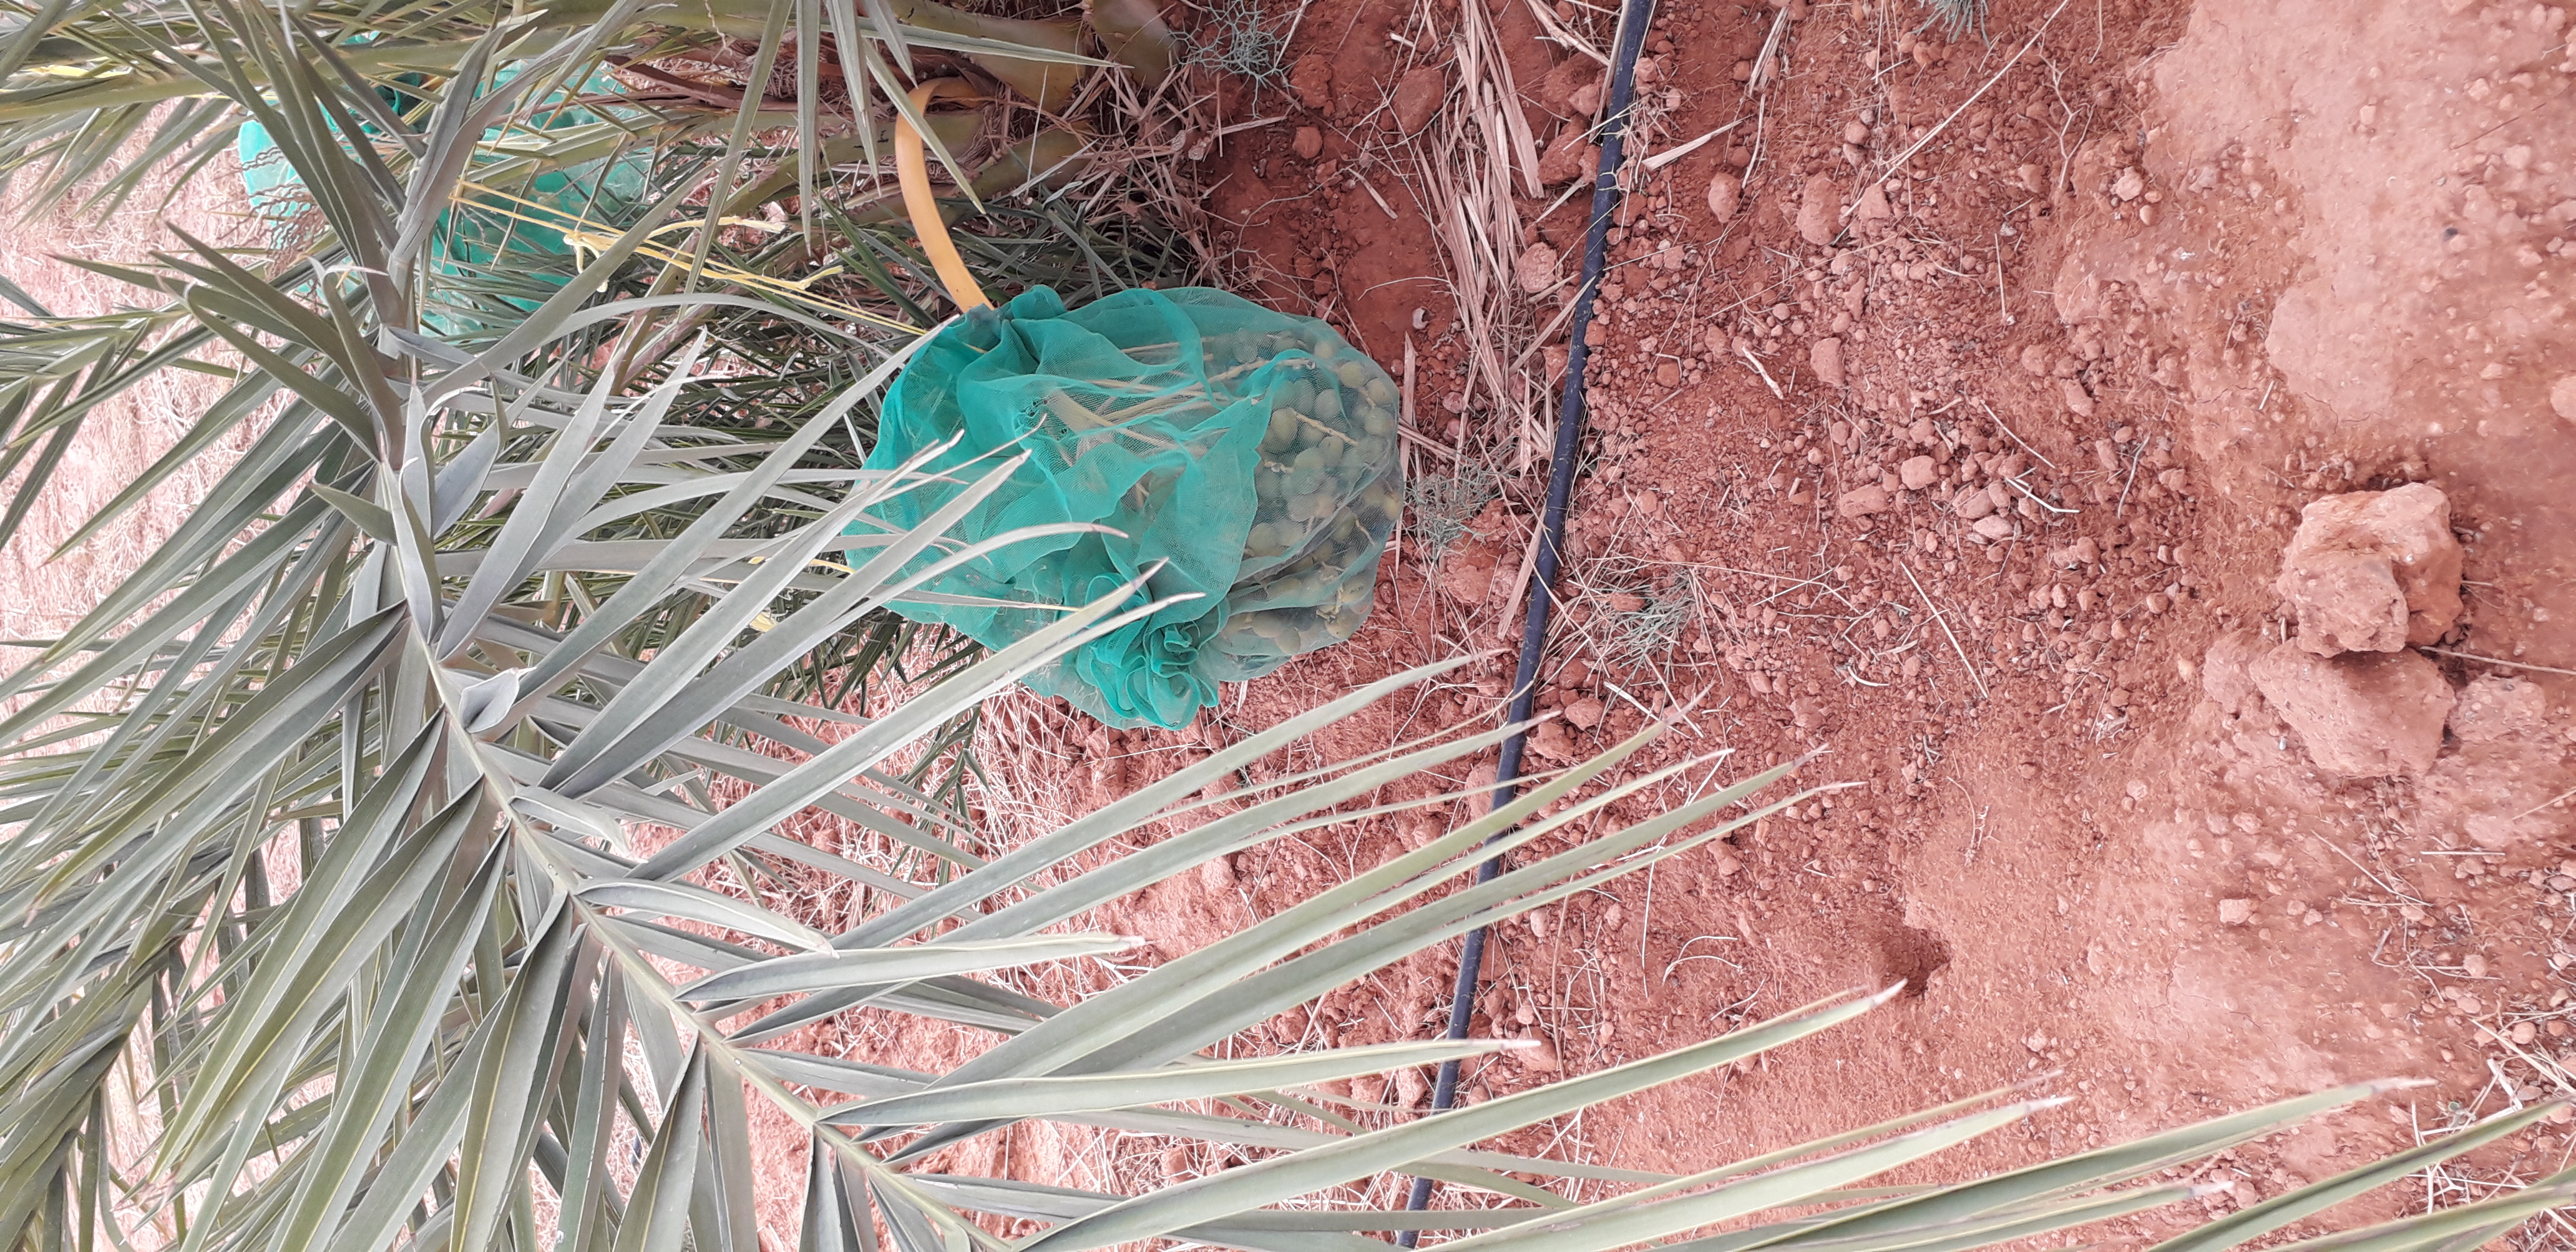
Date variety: kholt